John Garcia (singer)

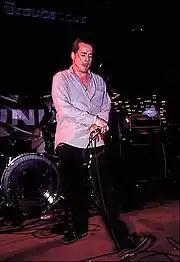
Garcia performing with Unida in 2000

Upon leaving Slo Burn, Garcia formed the band Unida, which at one point included former Kyuss bassist Scott Reeder. Unida released one album, "Coping with the Urban Coyote" and a split EP with the Swedish group Dozer. Unida were signed to Rick Rubin's label, American Recordings, and recorded a second album, "El Coyote" (alternatively known as "The Great Divide") which was unreleased due to company partner, Island/Def Jam, not seeing any commercial potential in the music. The band, however, distributed the album themselves, selling copies at their live shows while on tour. Unida is currently touring without Garcia due to touring with his solo band.